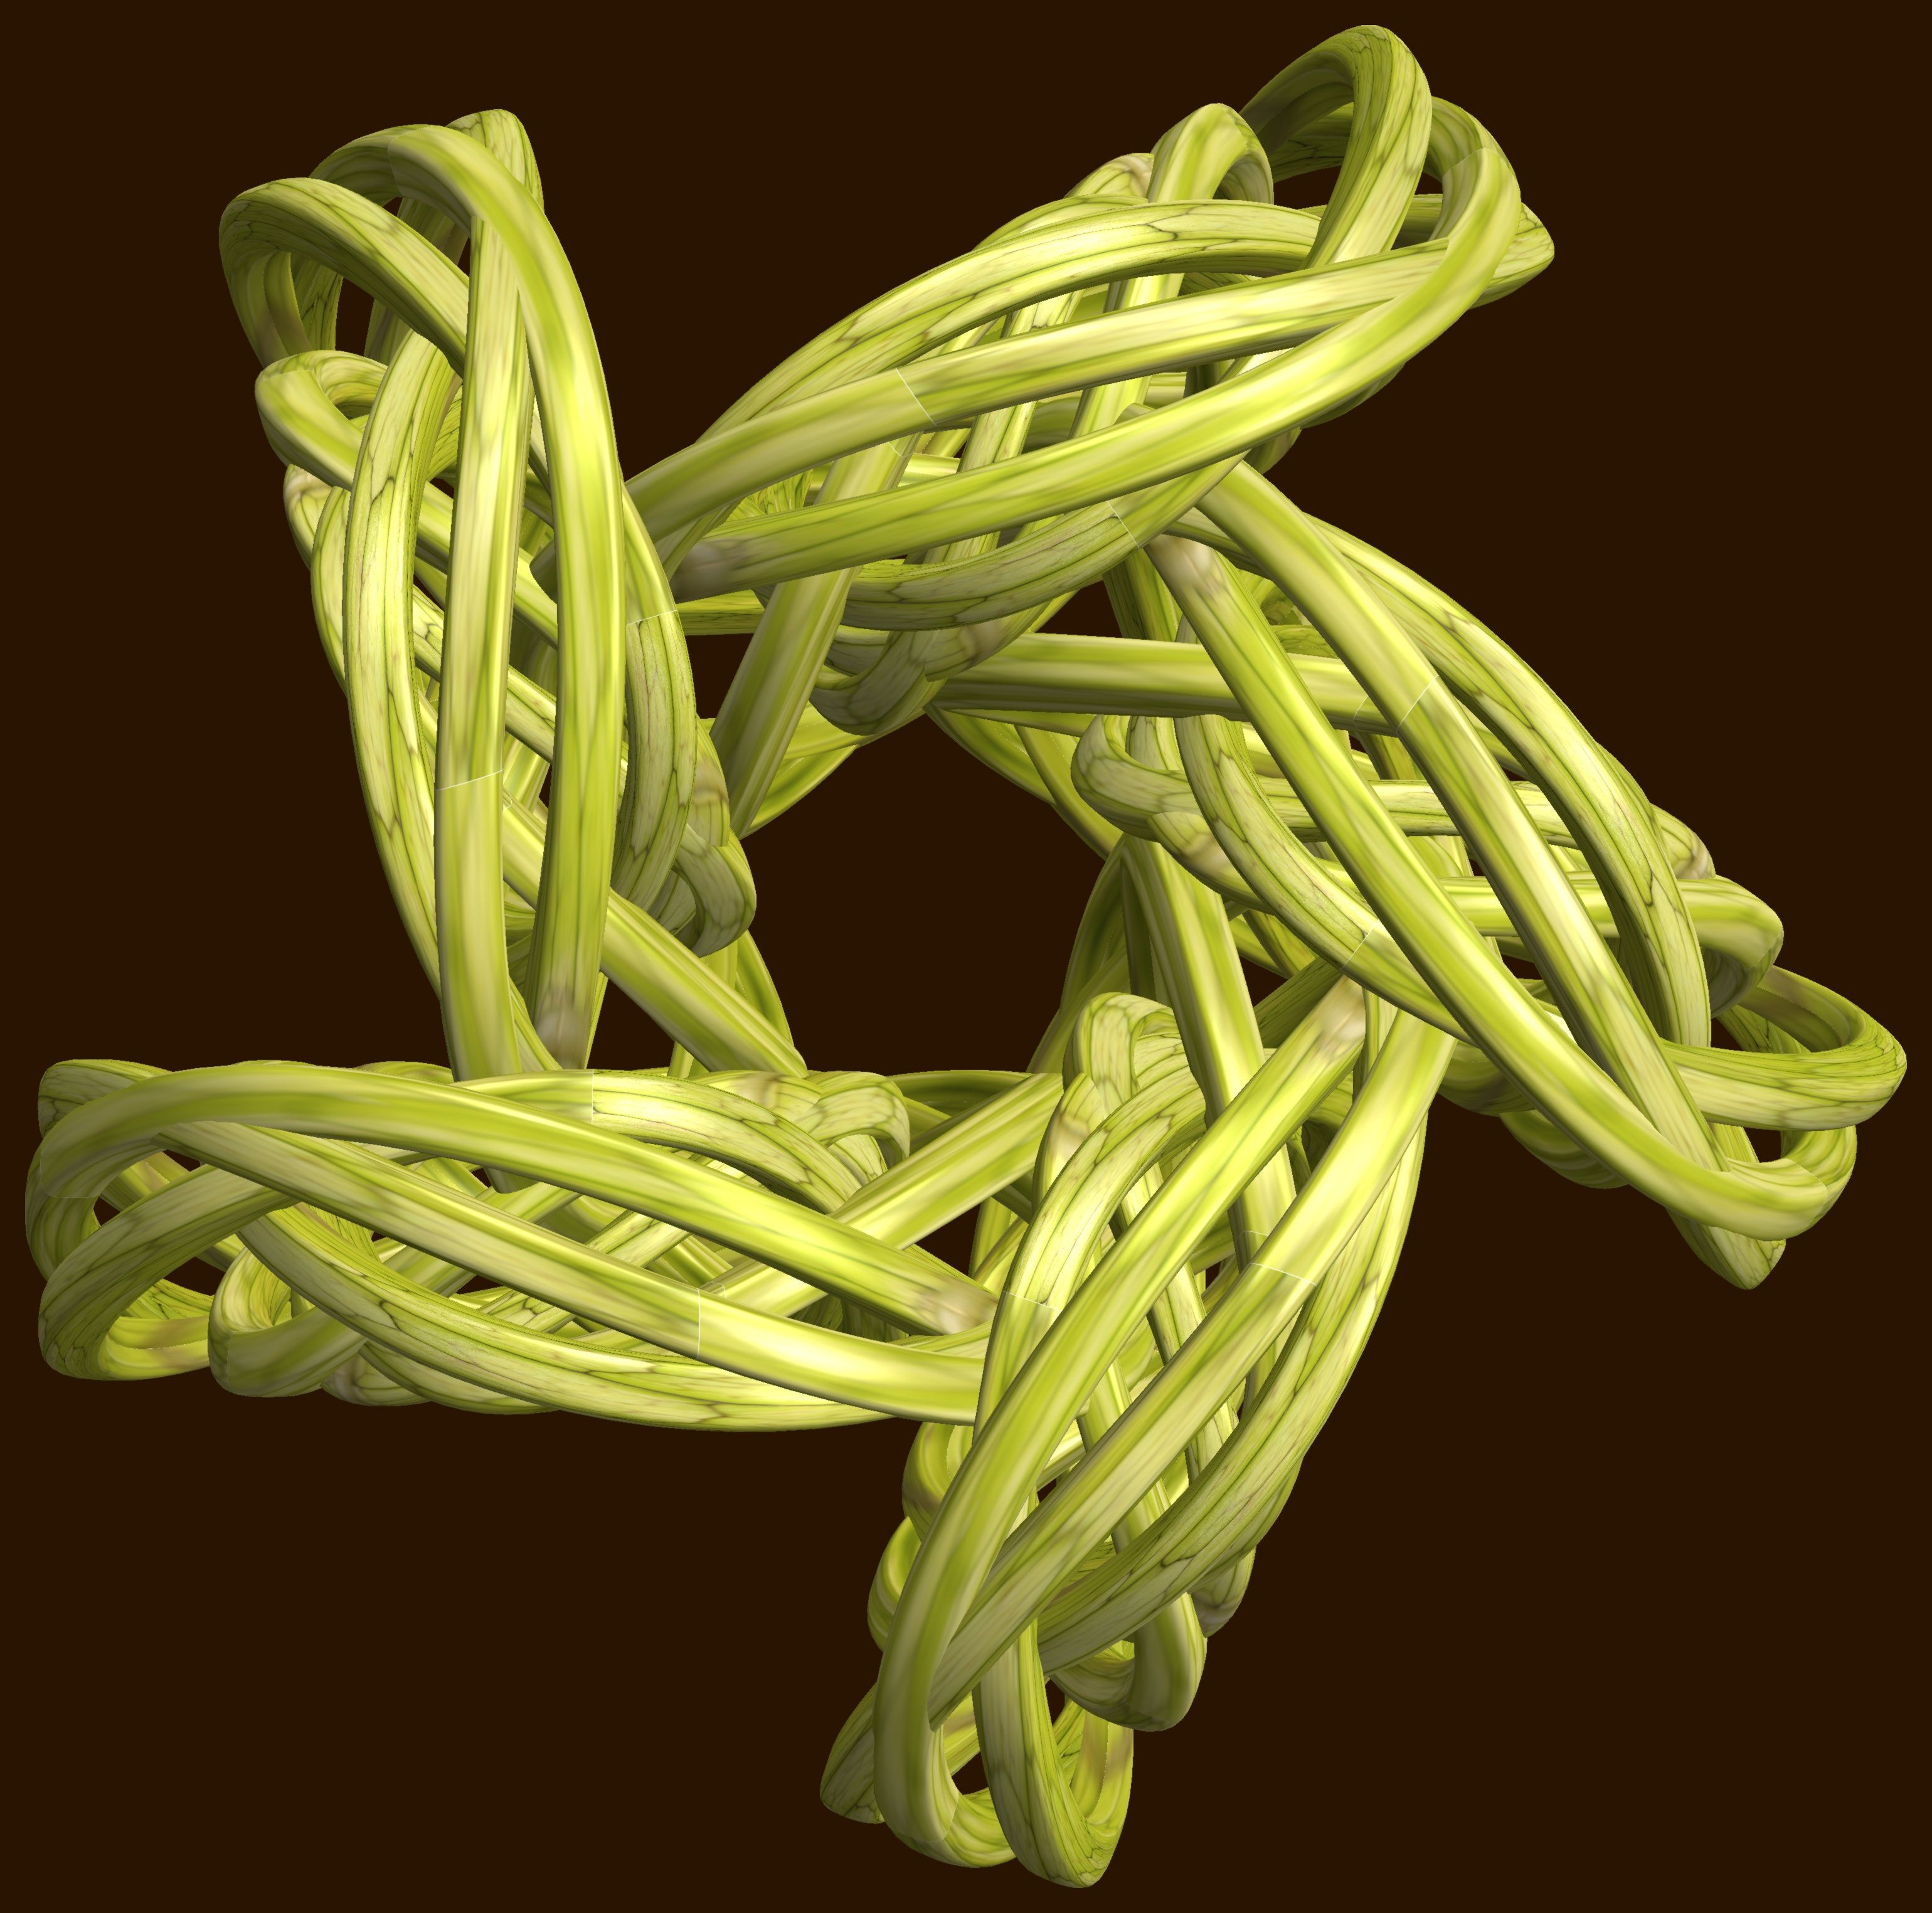
structure, plant, texture, leaf, flower, pattern, food, green, produce, vegetable, yellow, figure, design, symmetry, 3d, graphic, knot, mathematica, cg, parametricplot3d, code, program, algorithm, abstruct, mapping, flowering plant, grass family, land plant